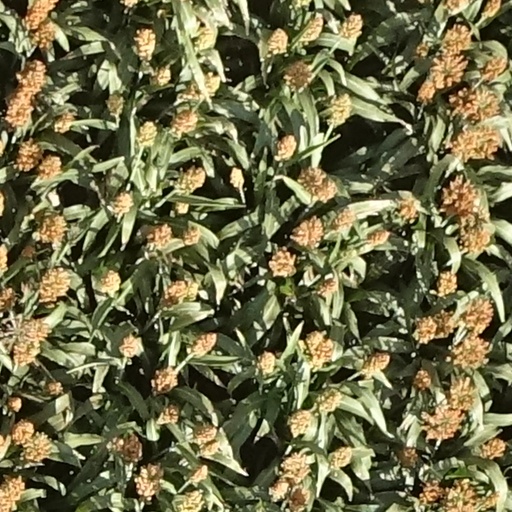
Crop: sorghum